Kali

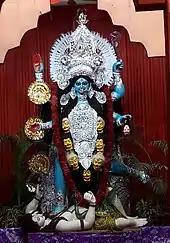
The goddess is generally worshipped as Dakshina Kali (with her right feet on Shiva) in Bengal during Kali Puja.

Dakshinakali is the most popular form of Kali in Bengal. She is the benevolent mother, who protects her devotees and children from mishaps and misfortunes. There are various versions for the origin of the name "Dakshinakali". "Dakshina" refers to the gift given to a priest before performing a ritual or to one's guru. Such gifts are traditionally given with the right hand. Dakshinakali's two right hands are usually depicted in gestures of blessing and giving of boons. One version of the origin of her name comes from the story of Yama, lord of death, who lives in the south ("dakshina"). When Yama heard Kali's name, he fled in terror, and so those who worship Kali are said to be able to overcome death itself.